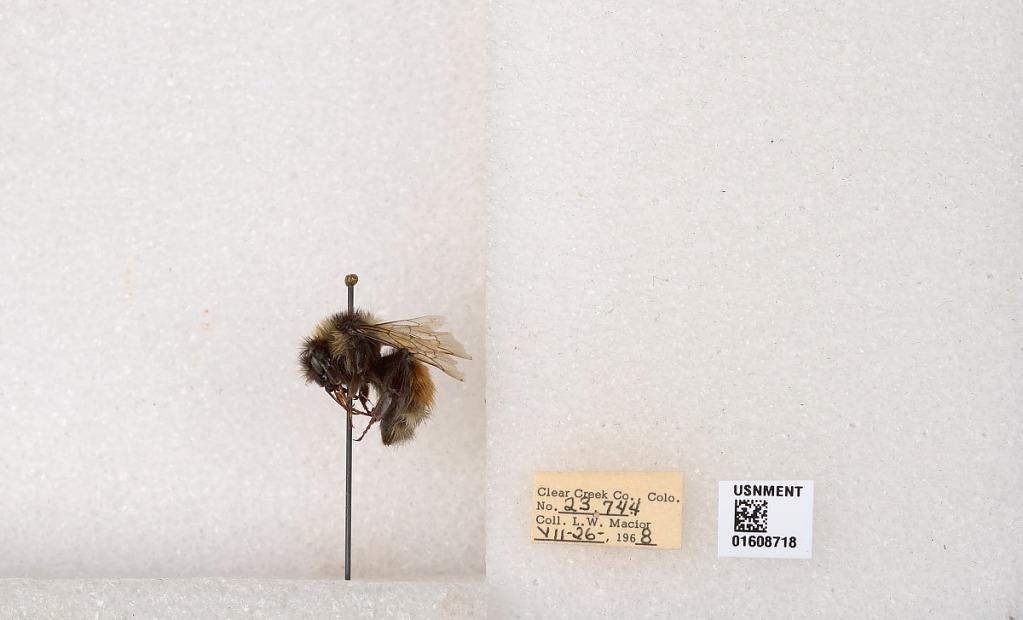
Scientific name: Bombus (Pyrobombus) sylvicola Kirby
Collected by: L. Macior
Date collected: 1968-7-26
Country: United States
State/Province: Colorado
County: Clear Creek
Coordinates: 39.6891, -105.644